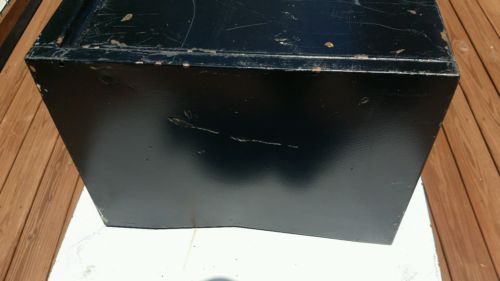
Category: cabinet